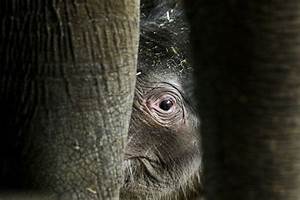
Label: elephant